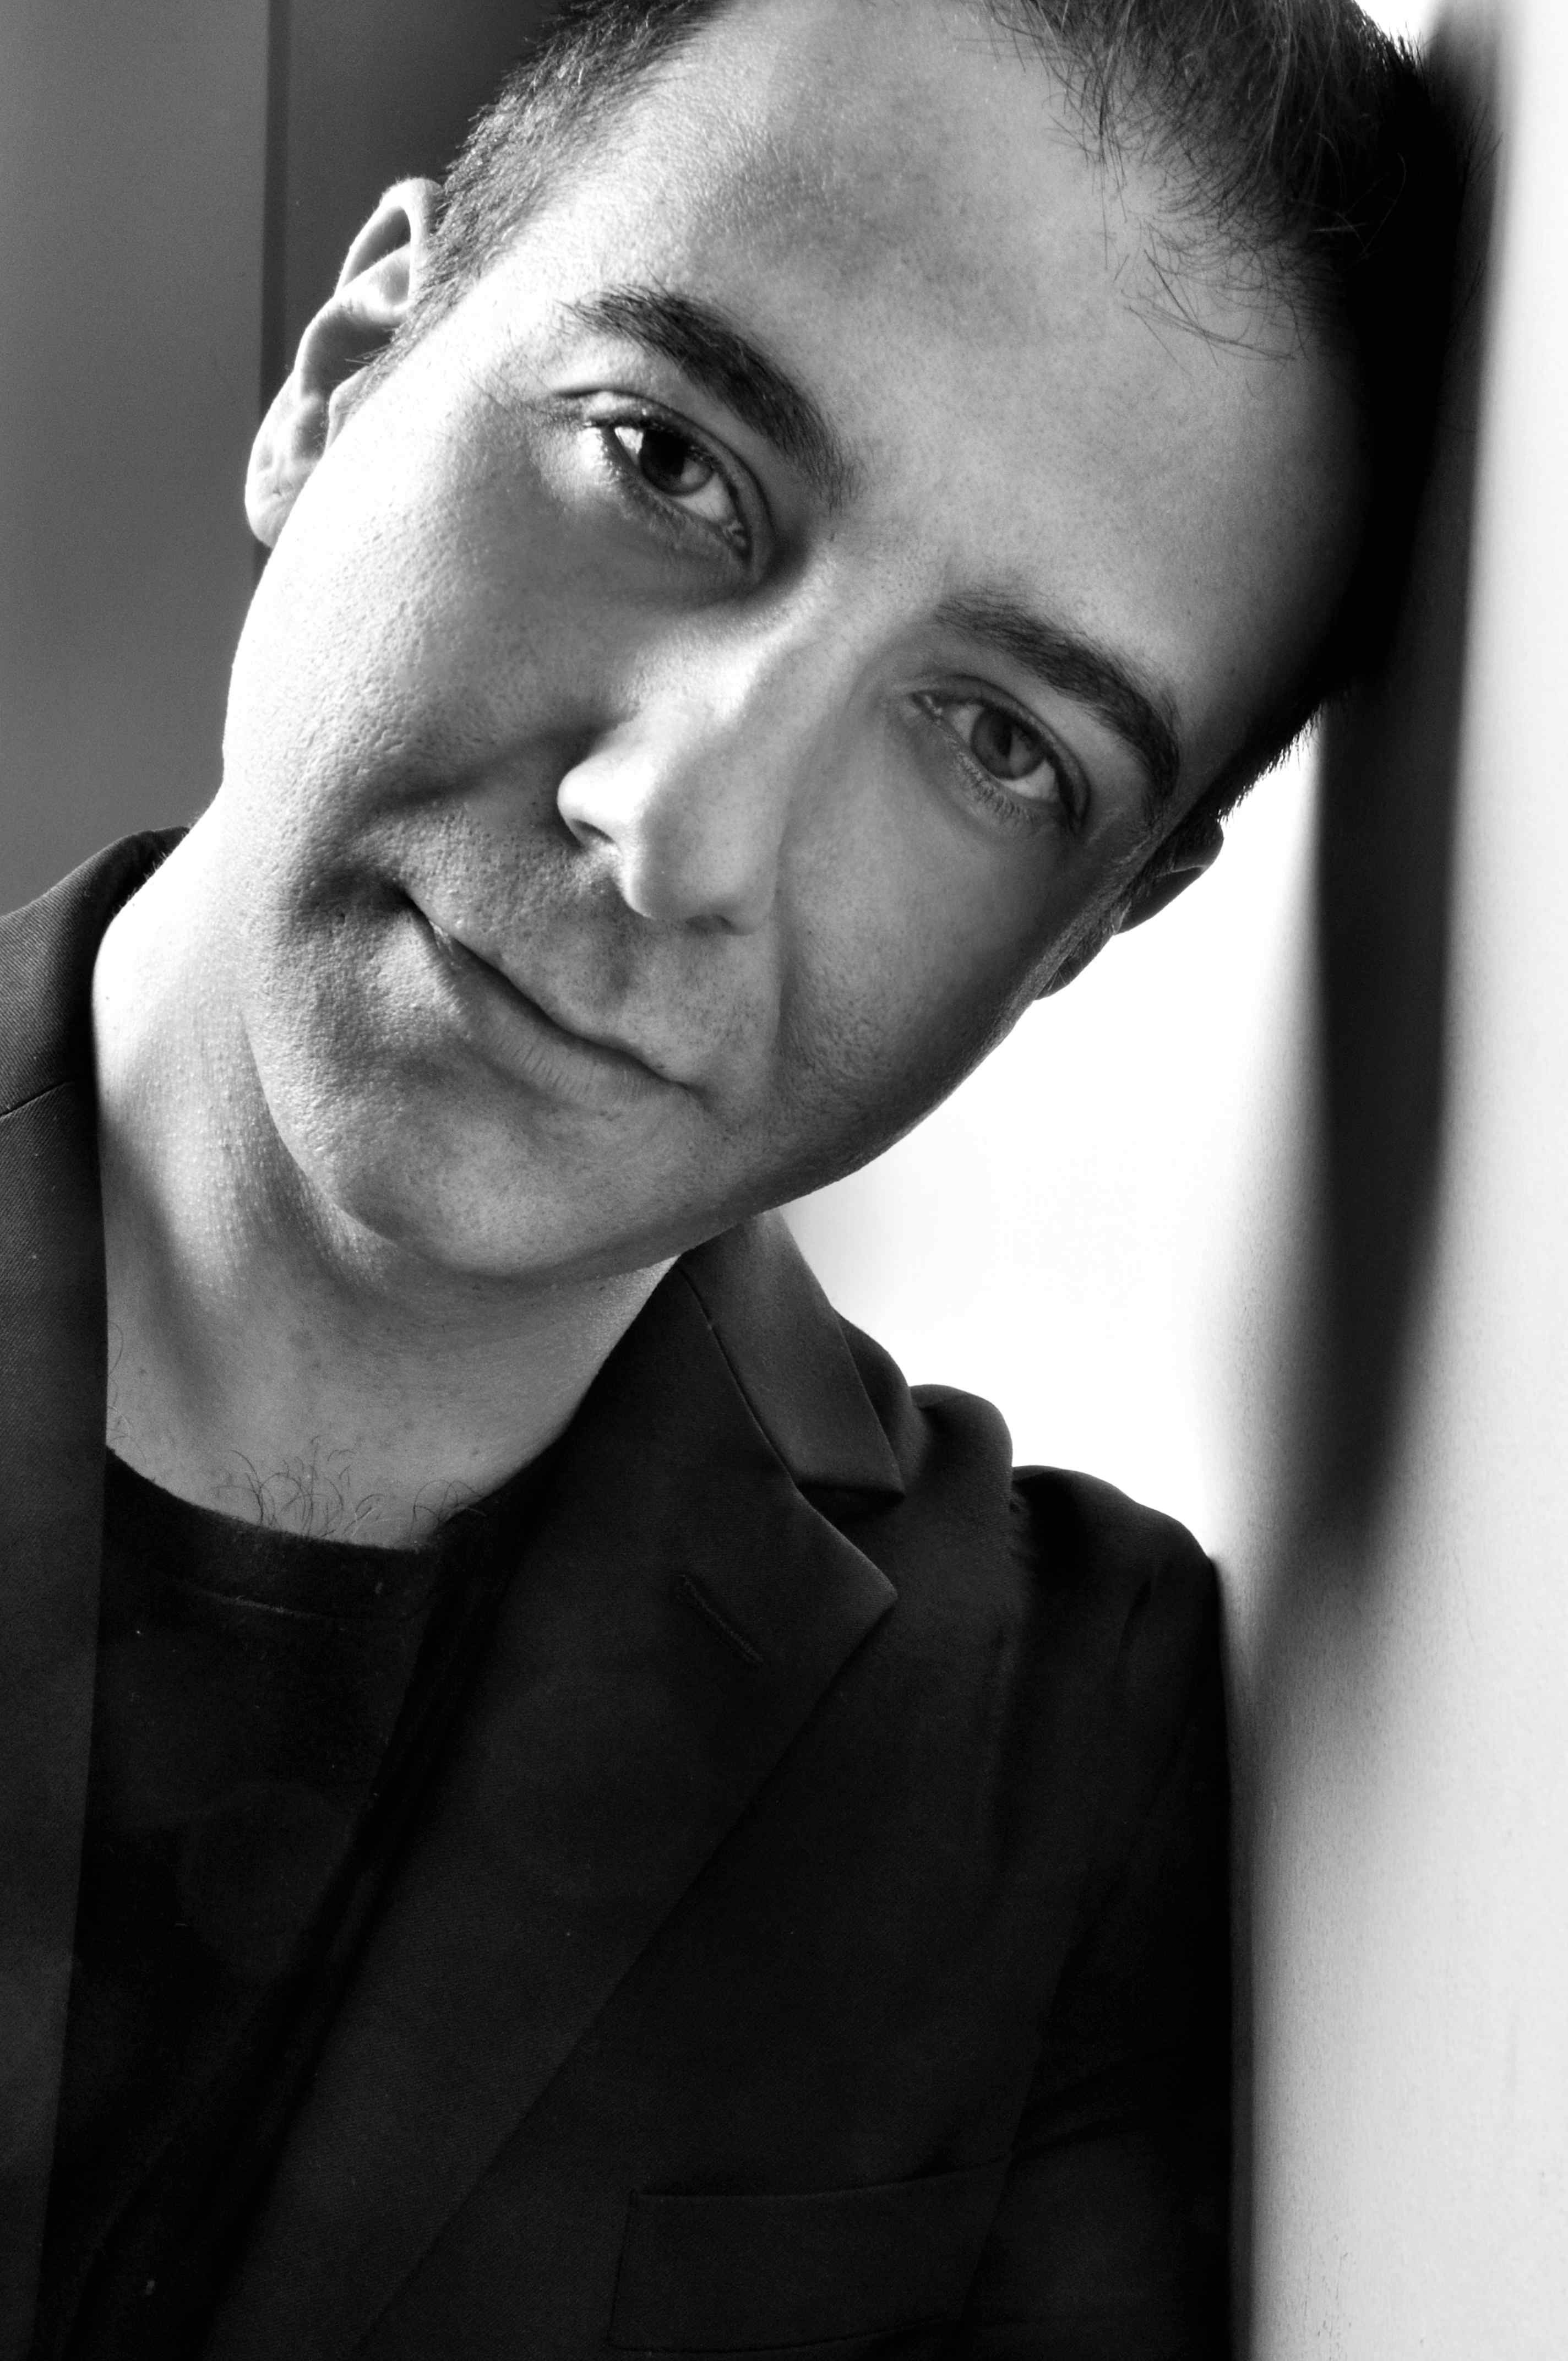
man, person, black and white, white, photography, male, singer, portrait, model, musician, black, monochrome, hairstyle, close up, face, head, photo shoot, producer, monochrome photography, portrait photography, alex panayi, alexandros, greek cypriot, componist, vocal coach, eruovision song contest